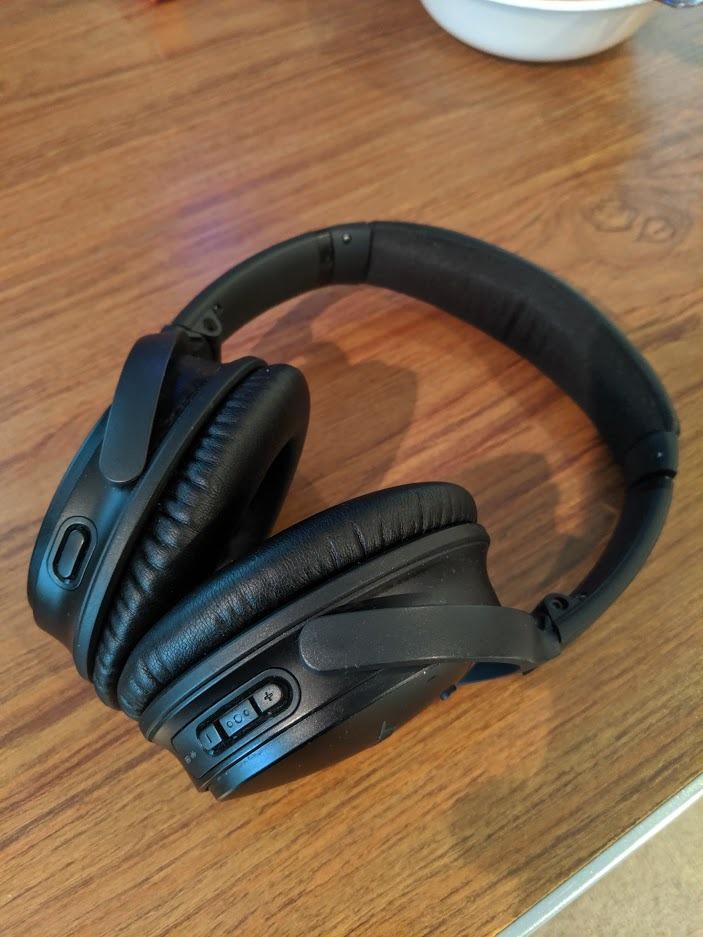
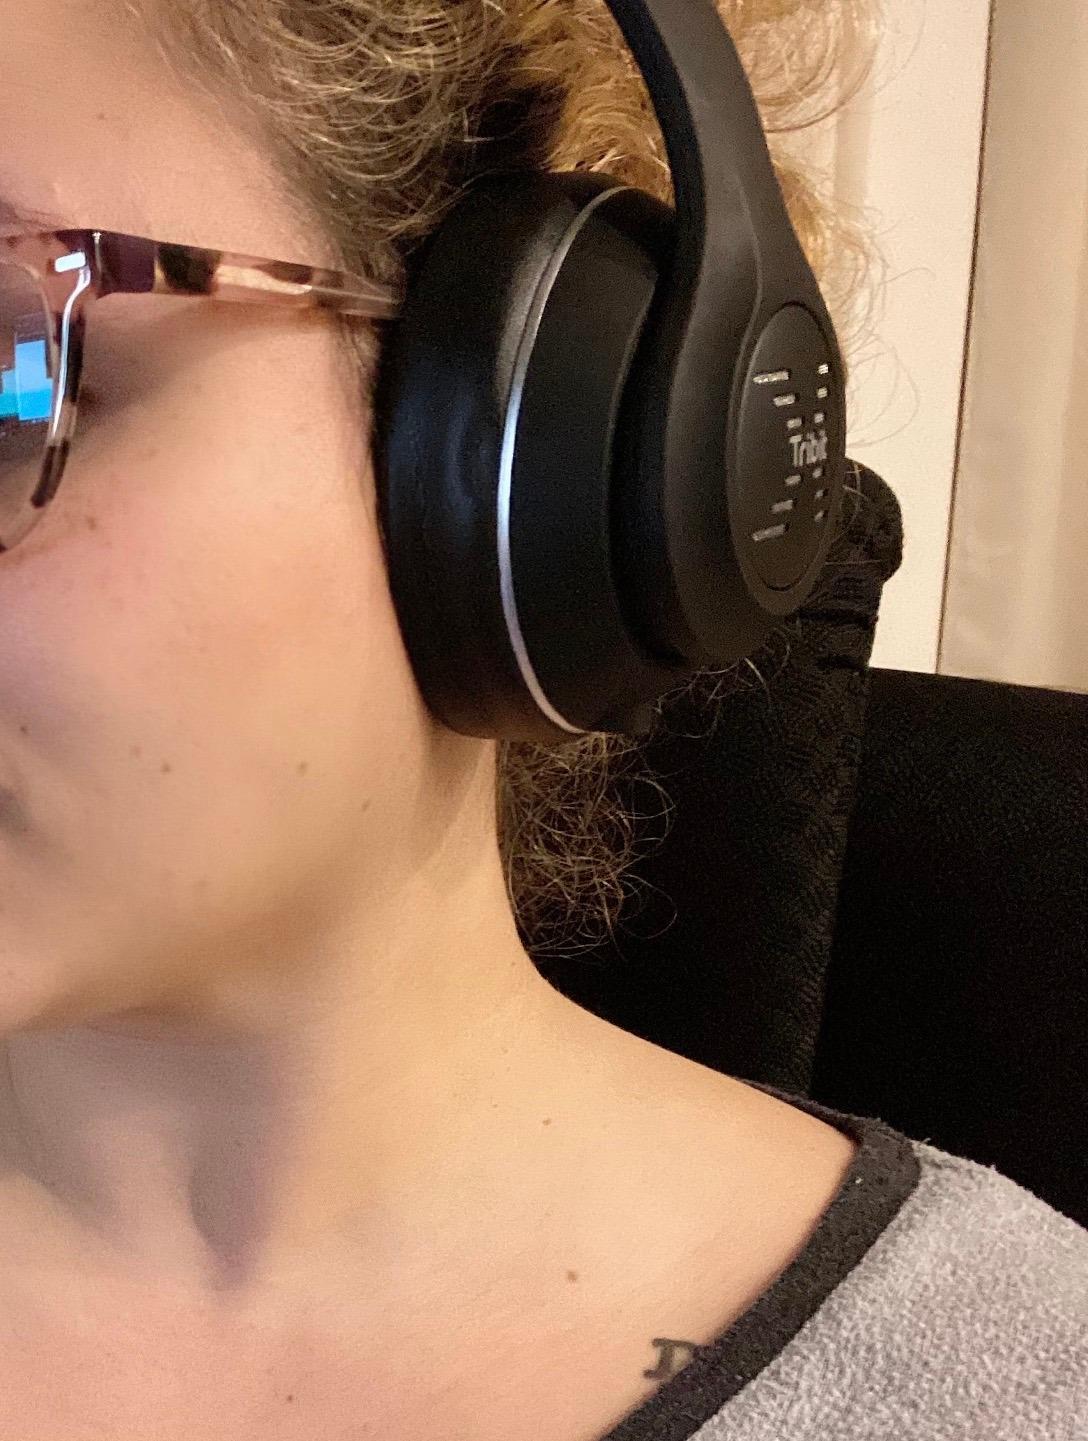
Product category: headphones
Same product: no